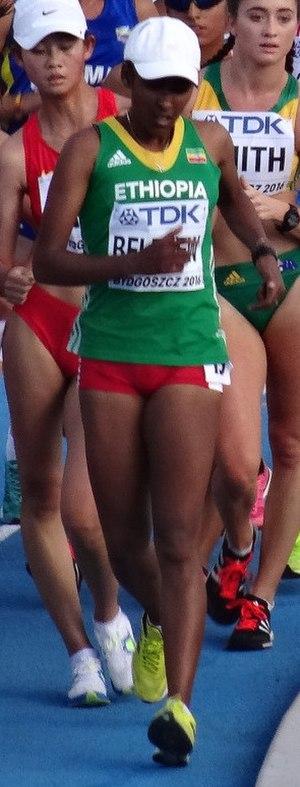
Yehualye Beletew est une athlète éthiopienne spécialiste de la marche athlétique née le 31 juillet 1998. Elle est championne d'Afrique du 20 km marche.